Lake Nipigon

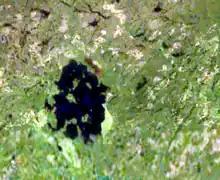
Satellite view of Lake Nipigon

Lying above sea level, the lake drains into the Nipigon River and thence into Nipigon Bay of Lake Superior. The lake and river are the largest tributaries of Lake Superior. It lies about northeast of the city of Thunder Bay, Ontario.